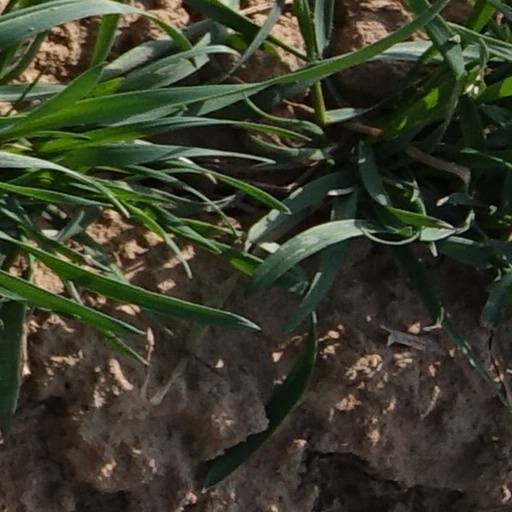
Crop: wheat